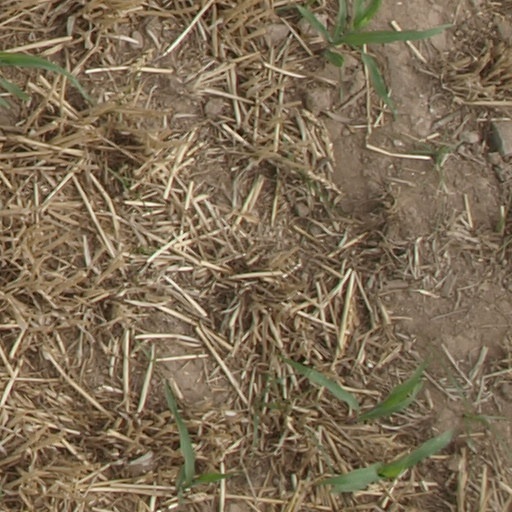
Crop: maize; corn